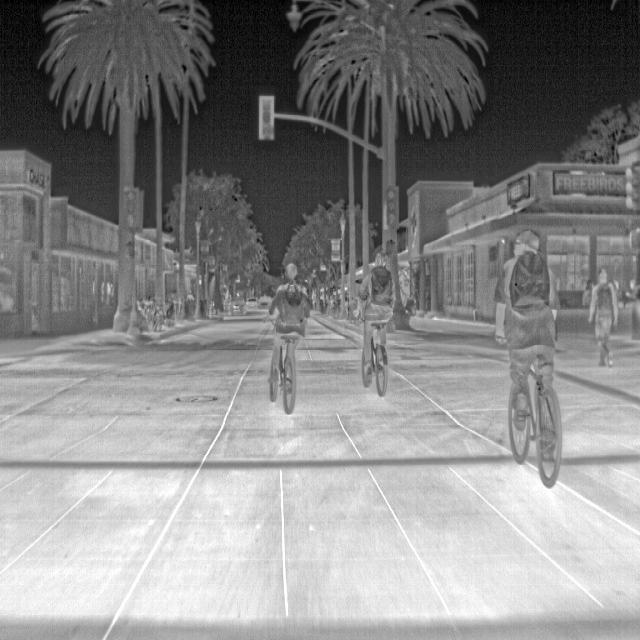
Detected objects:
label: person
label: person
label: person
label: person
label: person
label: person
label: person
label: person